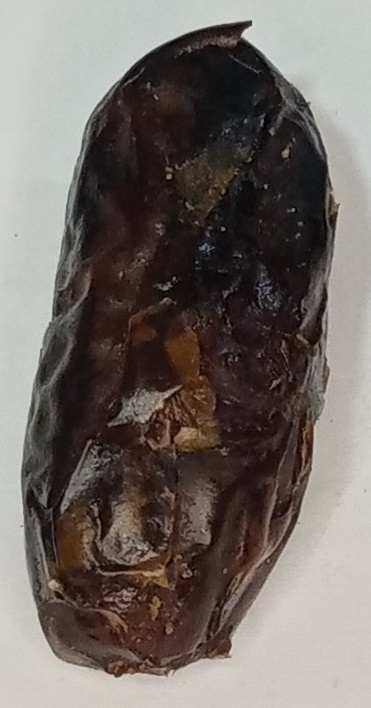
Variety: gajar
Size: large
Grade: grade-1